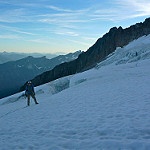
Label: glacier